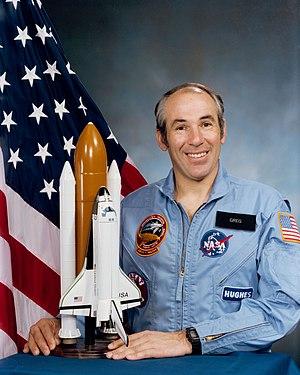
Walter Baade établit l'appartenance au Groupe local des galaxies NGC 147 et NGC 185.
Gregory Bruce Jarvis est un astronaute américain né le 24 août 1944. Le 28 janvier 1986, il est tué dans la catastrophe de Challenger.